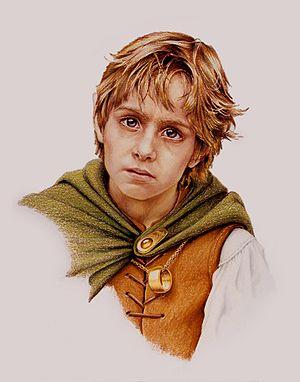
Gollum est un personnage fictif du légendaire créé par l’écrivain britannique J. R. R. Tolkien et qui apparaît dans ses romans Le Hobbit et Le Seigneur des anneaux. Connu en tant que Sméagol à l'origine, Gollum est un Hobbit de la branche des Forts, qui vivait aux Champs aux Iris vers 2440 T. A.. En 2463 T. A., il s'empare de l'Anneau unique après avoir tué son ami qui vient de découvrir l'anneau dans le lit de l'Anduin. Chassé par sa famille, il se réfugie dans une caverne des Montagnes de Brume et prend le nom « Gollum » à cause de bruits de déglutition qu'il fait avec sa gorge. Grâce à l'Anneau unique, sa vie se voit allongée de plusieurs siècles mais il est obsédé par celui-ci au point d'en devenir l'esclave. En 2941 T. A, il croise la route de Bibon Sacquet, lequel vient de trouver l'Anneau unique que Gollum venait d'égarer. Il suit Bilbon vers l'est, jusqu'à Esgaroth puis poursuit sa route vers le sud jusqu'en Mordor. Capturé puis relâché par Sauron, il est pris par Aragorn qui le livre aux Elfes sylvains de la Forêt noire, auxquels il échappe. Il trouve refuge en Moria où il croise la route de la Communauté de l'Anneau qu'il suit jusqu'à Amon Hen.
Frodon Sacquet est le personnage principal de l'œuvre Le Seigneur des anneaux de J. R. R. Tolkien. C'est un hobbit, qui porte l'Anneau unique jusqu'au Mont Destin afin de le détruire.